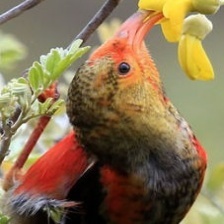
Species: IWI
Scientific name:  VESTIARIA COCCINEA.